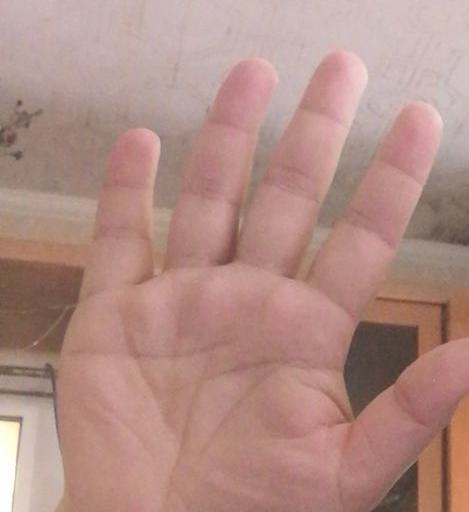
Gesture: palm